Moosup River

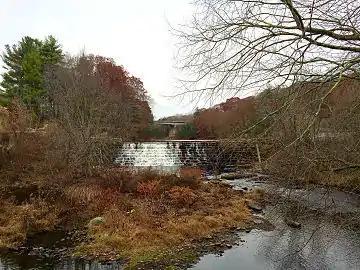
View north of the Moosup River's Brunswick Dam and the North Main Street (CT Route 14) bridge from the Moosup Valley State Park Trail in Plainfield, Connecticut.

The river rises from Clark Pond in Foster, Rhode Island. From there, it flows south through Foster and Coventry, then turns west and heads into Connecticut, flowing through Sterling and Plainfield to its mouth at the Quinebaug River.